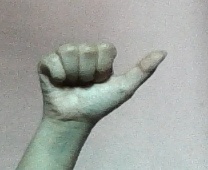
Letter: dhad